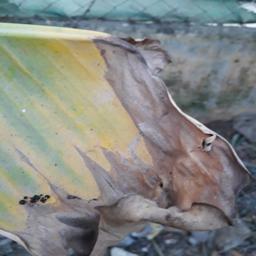
Label: POTASSIUM DEFICIENCY